Mahmud Tukur

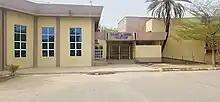

Tukur was a Fulbright-Hays Fellow, a senior I.U.C. Fellow and an associate member of St. Anthony's College, Oxford (1974). As a public servant, he served on the Nigeria's Constitution Drafting Committee of 1976. He was also a member of the sub-committee on Citizenship Rights, Fundamental Rights, Political Parties and Electoral System under the chairmanship of Alhaji Aminu Kano. He was a member of the National Constitutional Conference (1994/1995) and the Vision 2010 Committee of 1997.